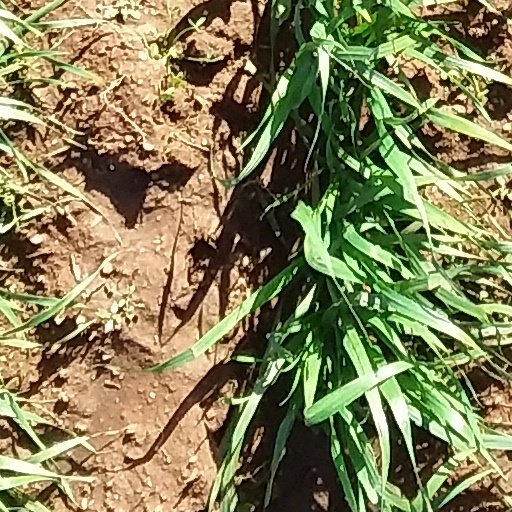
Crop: wheat